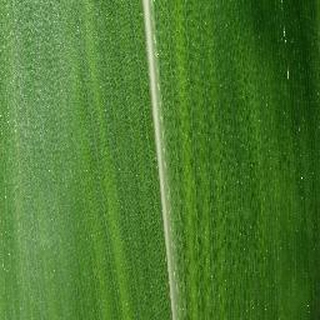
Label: healthy_corn